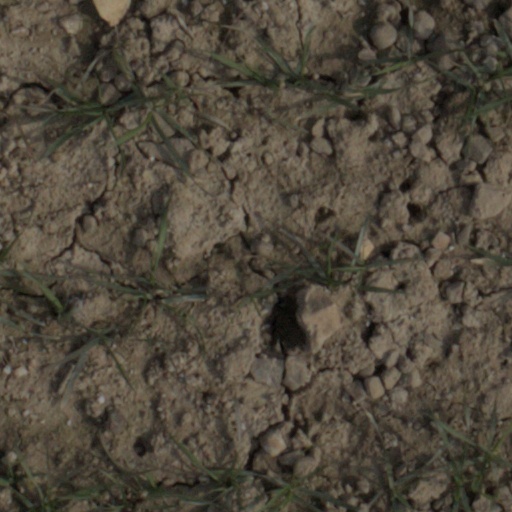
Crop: wheat